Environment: real
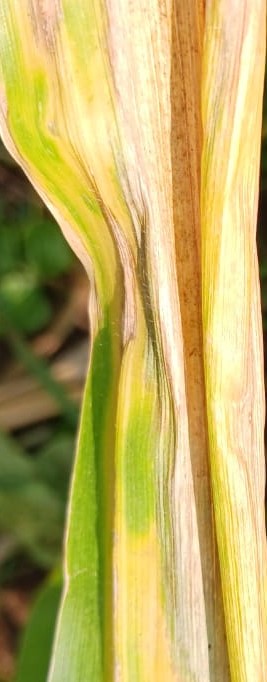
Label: nitrogen_deficiency